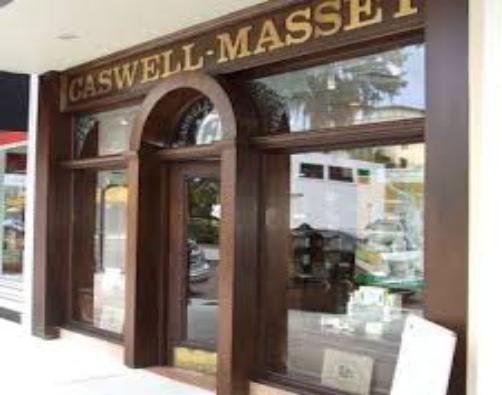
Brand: Caswell Massey
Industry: Necessities